Liverpool Scottish

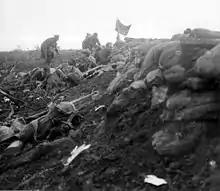
Battle of Hooge, 16 June 1915. In the background, an artillery marker has been planted atop the parapet to signal to the artillery that the line had been secured.

The battalion's first major engagement happened on 16 June 1915, at Hooge, east of Ypres. The 9th Brigade, with the 7th Brigade in support, was chosen to conduct a three-phased attack with the ultimate intention being to reach trenches on the south-western edge of Bellewaarde Lake. Situated behind German lines was Bellewaarde Ridge, a tactically-important feature that overlooked British positions. At 0415, the first wave of troops moved on their objective and quickly secured the first-line trenches, which continued to be shelled by British artillery. The Liverpool Scottish and 1st Lincolnshire Regiment, forming the second wave, then left their trenches to pass through the first wave of attackers and reach the German second-line. Although the advance was relatively unopposed, "V" Company encountered resistance on its front from machine-gun fire. After briefly suspending its advance, the company, reinforced by "Z", charged the opposing positions and took about 40 prisoners.